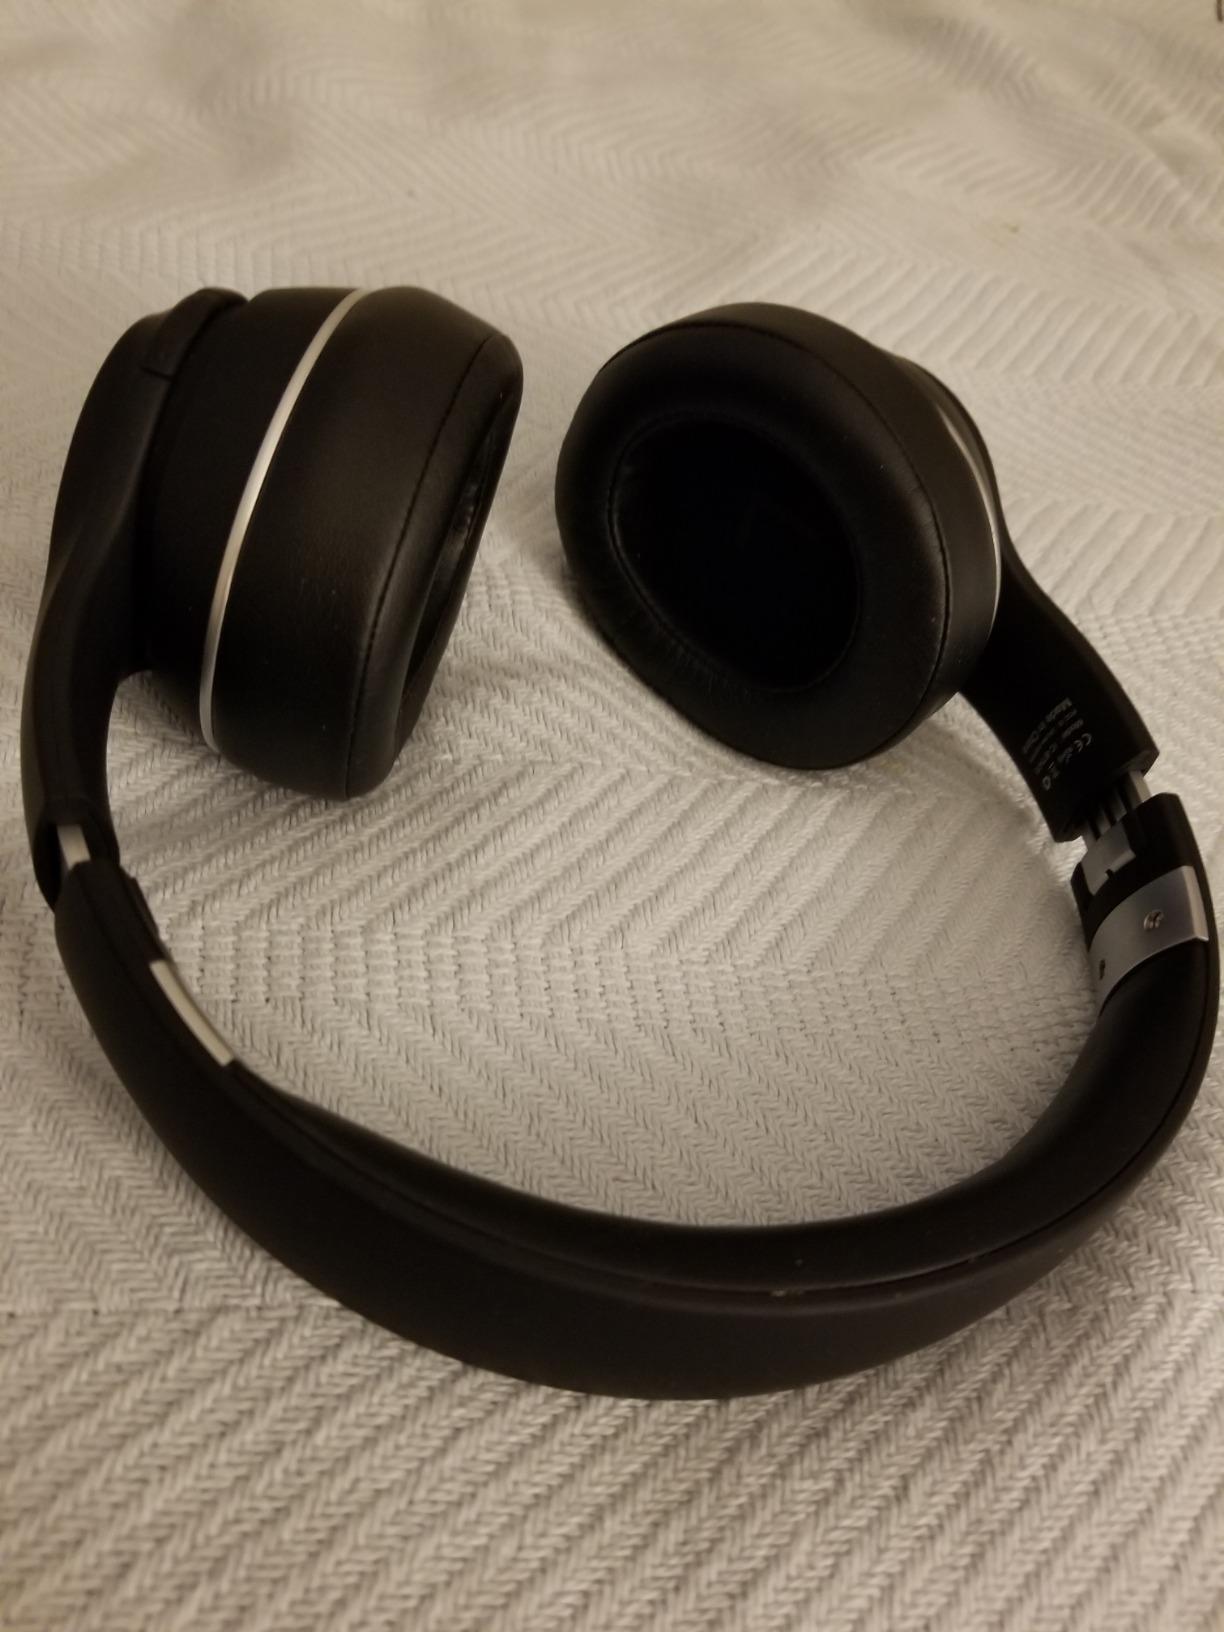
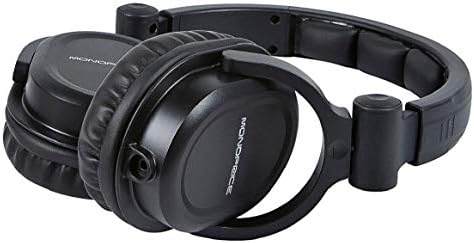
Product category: headphones
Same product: no